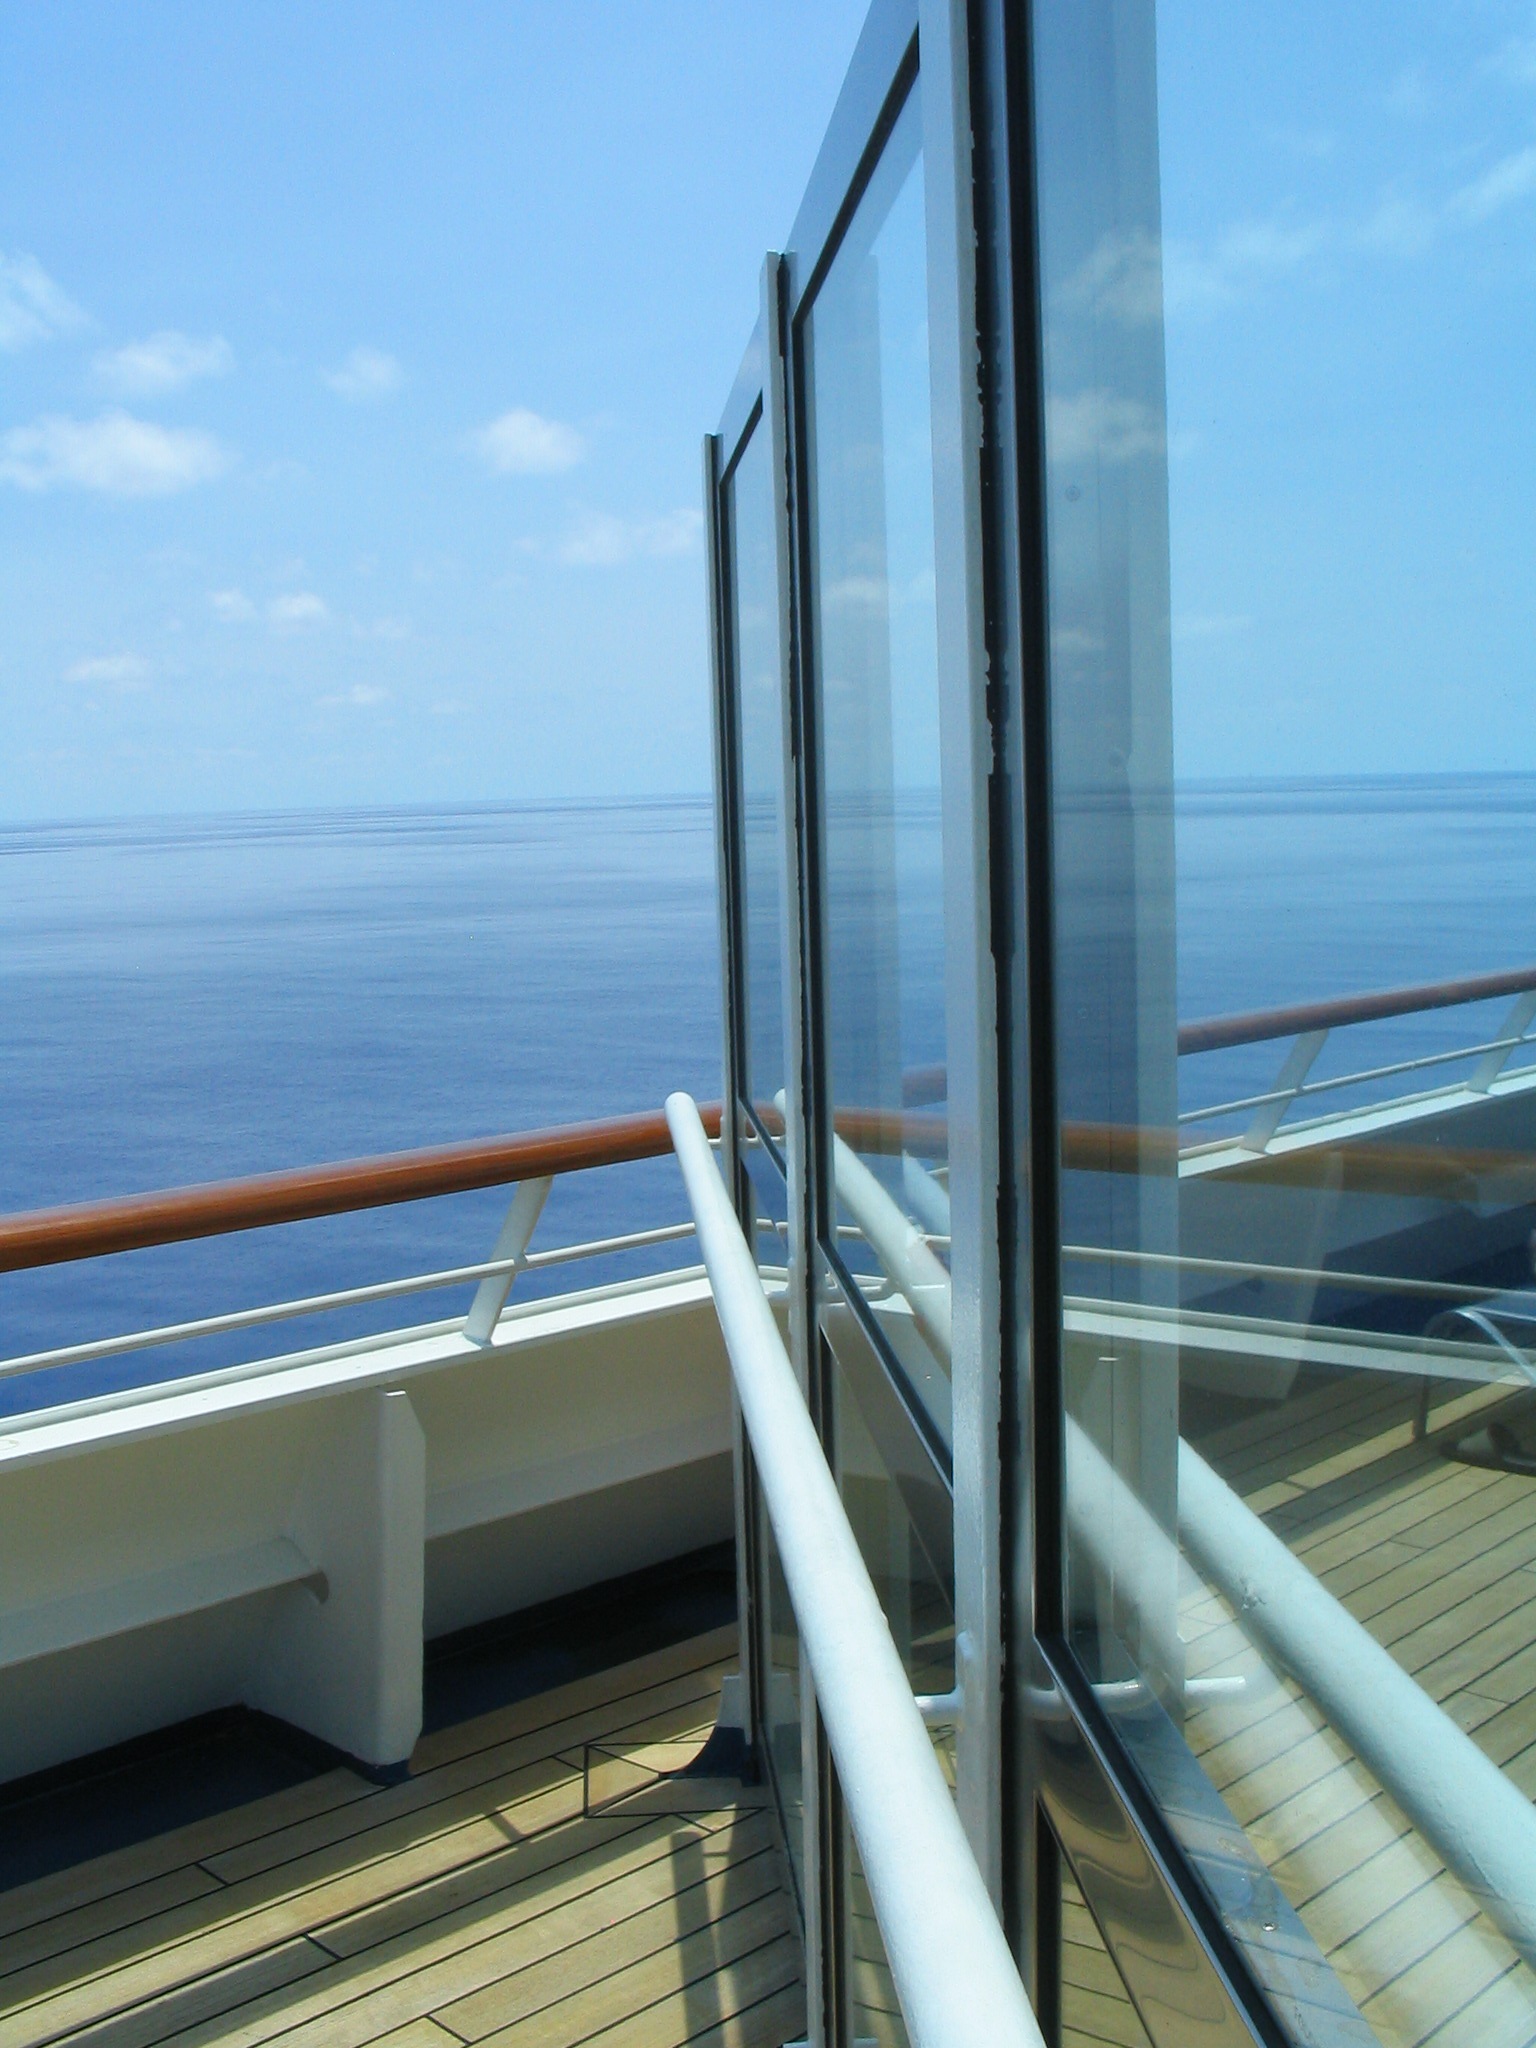
sea, dock, architecture, boat, glass, reflection, vehicle, mast, yacht, blue, marina, transparent, passenger ship